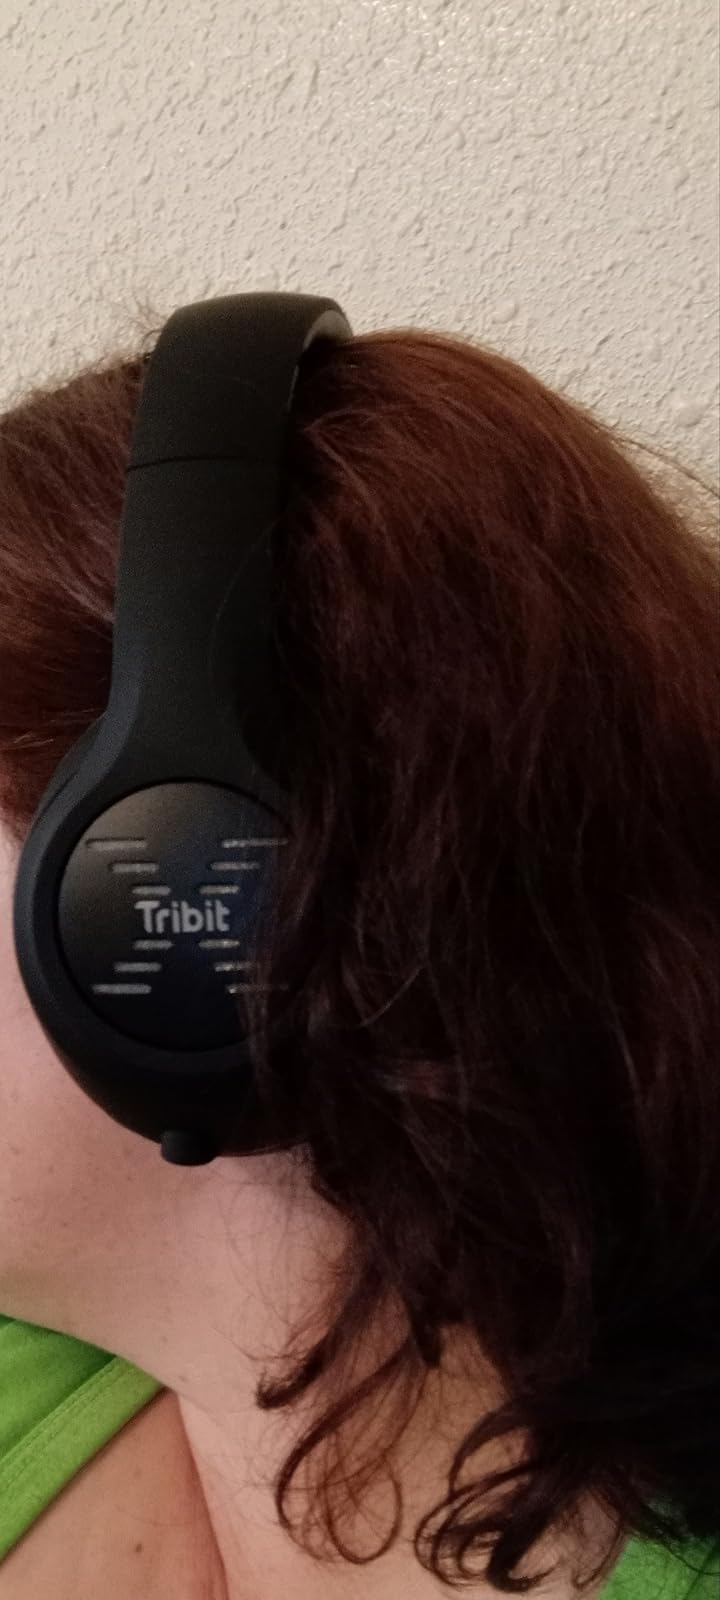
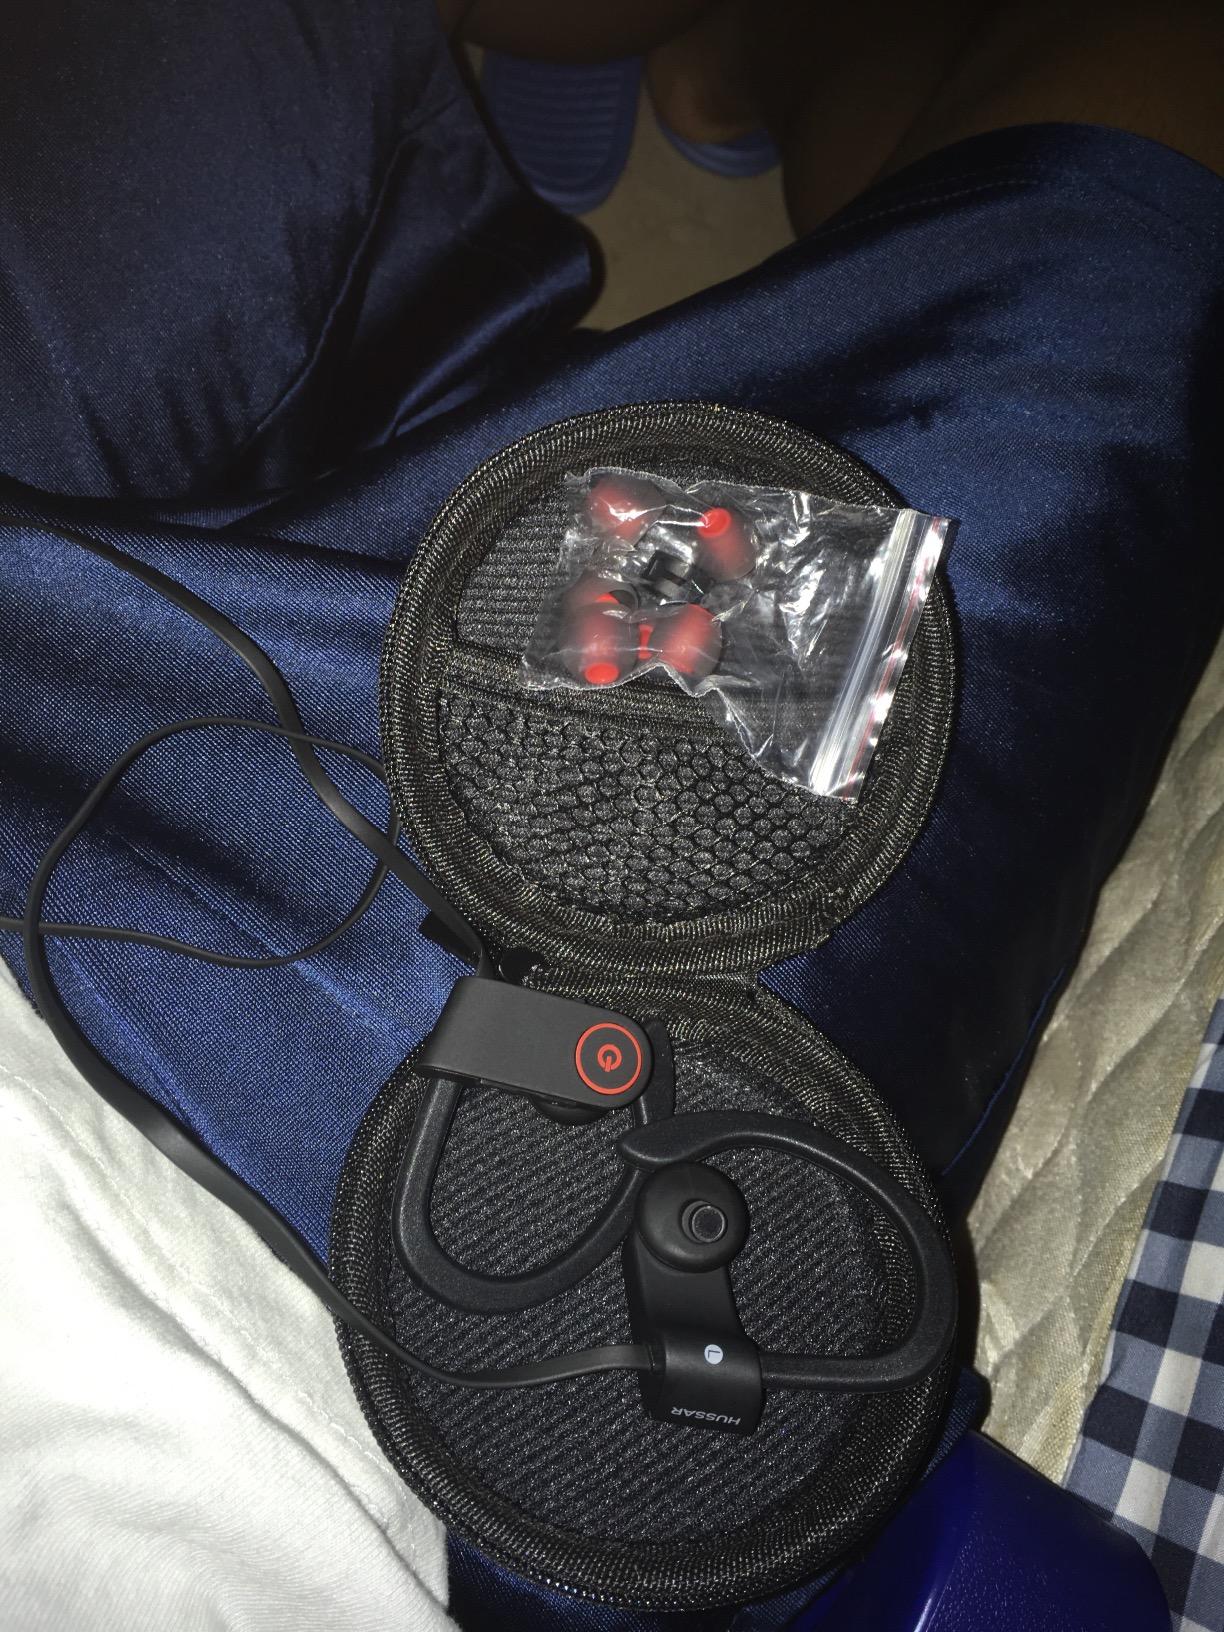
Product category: headphones
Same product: no